His Darker Self

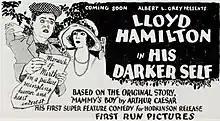

His Darker Self is a 1924 American silent blackface comedy film directed by John W. Noble and starring Lloyd Hamilton, Tom Wilson, and Sally Long. The plot involves a self-taught small town detective who, after a Black friend is killed, goes undercover in blackface. The film is based on "Mammy's Boy" by Arthur Caesar.